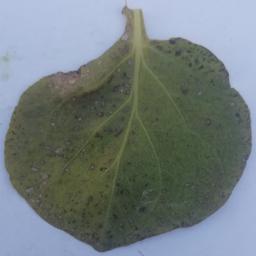
Etiqueta: Tizon_Temprano